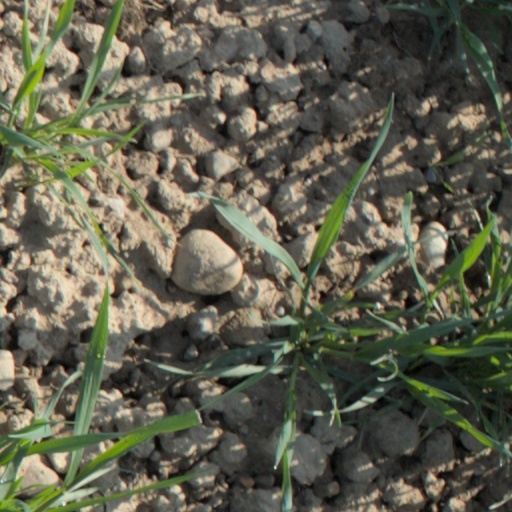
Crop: wheat